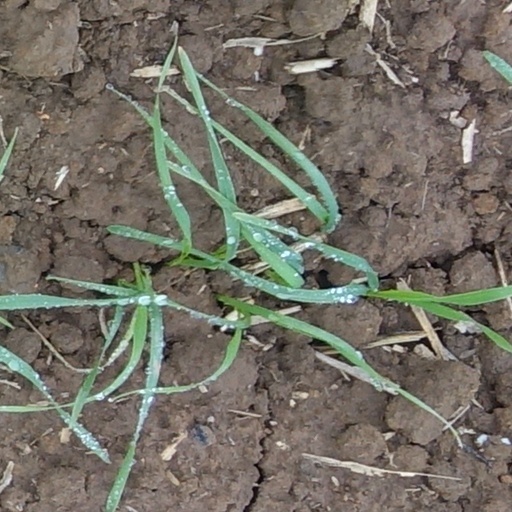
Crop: wheat